Katzenstein Castle

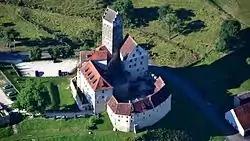
Aerial view

Katzenstein Castle is one of the oldest remaining Hohenstaufen castles in Germany. It is located in a borough that shares its name with the castle in the Dischingen municipality of the Heidenheim district of Baden-Württemberg. The castle is open to visitors and contains several dining rooms as well as hotel rooms.